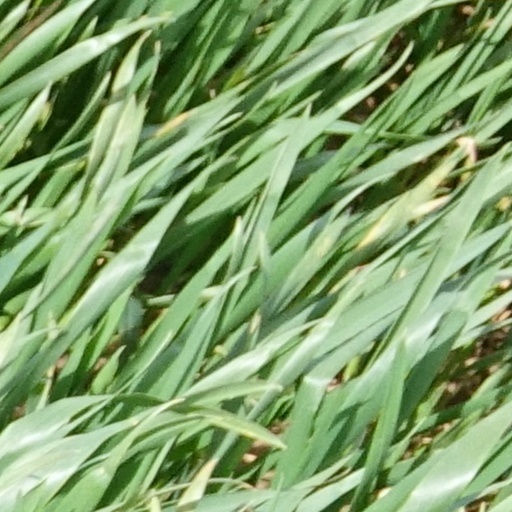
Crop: wheat